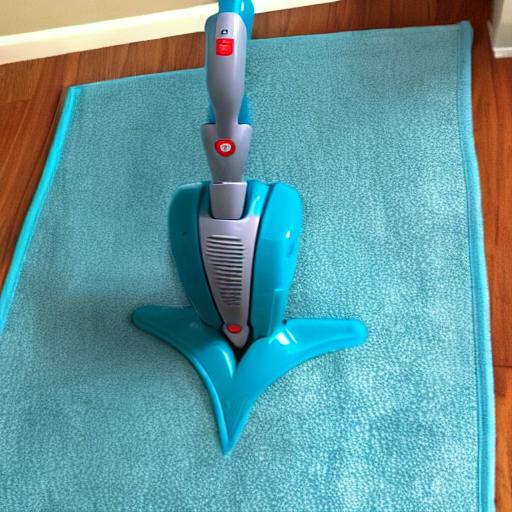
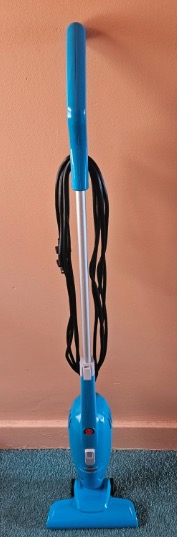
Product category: items_vacuum
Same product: no